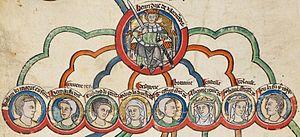
L'histoire de la Bretagne commence avec un peuplement dont les traces remontent à la Préhistoire, dès 700 000 ans av. J.-C. La période néolithique, qui commence dans ces régions vers 5000 av. J.-C., y est marquée par le développement d'un mégalithisme important se manifestant dans des sites comme le cairn de Barnenez, le cairn de Gavrinis, la Table des Marchands de Locmariaquer ou les alignements de Carnac. Au cours de sa protohistoire qui commence vers le milieu du IIIᵉ millénaire av. J.-C., le sous-sol riche en étain permet l'essor d'une industrie produisant des objets de bronze, ainsi que de circuits commerciaux d'exportation vers d'autres régions d'Europe. Durant les siècles qui précèdent notre ère, elle est habitée par des peuples gaulois comme les Vénètes ou les Namnètes, avant que ces territoires ne soient conquis par Jules César en 57 av. J.-C., puis progressivement romanisés.
Henri II fut comte d'Anjou et du Maine, duc de Normandie et d'Aquitaine et roi d'Angleterre.
Jean, dit sans Terre, fut roi d'Angleterre, seigneur d'Irlande et duc d'Aquitaine de 1199 à sa mort.